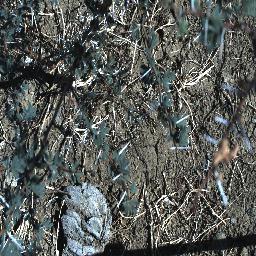
Label: prickly_acacia